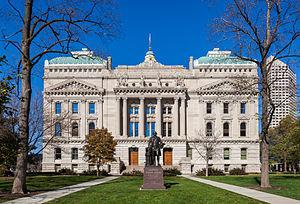
Le capitole de l'État de l'Indiana, à Indianapolis. Українська: Капітолій штату Індіана, Індіанаполіс. Português: Vista sul da extremidade do Capitólio do estado de Indiana, Indianápolis, Estados Unidos. O edifício foi construído em 1888 e abriga a Assembleia Geral, o gabinete do governador, a Suprema Corte, e outras instituições do estado.